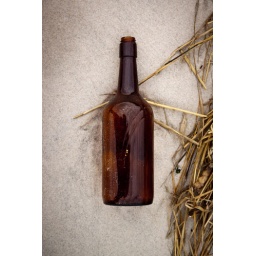
A series of bottles laying on the beach at Dead Horse Bay in Brooklyn, NY.